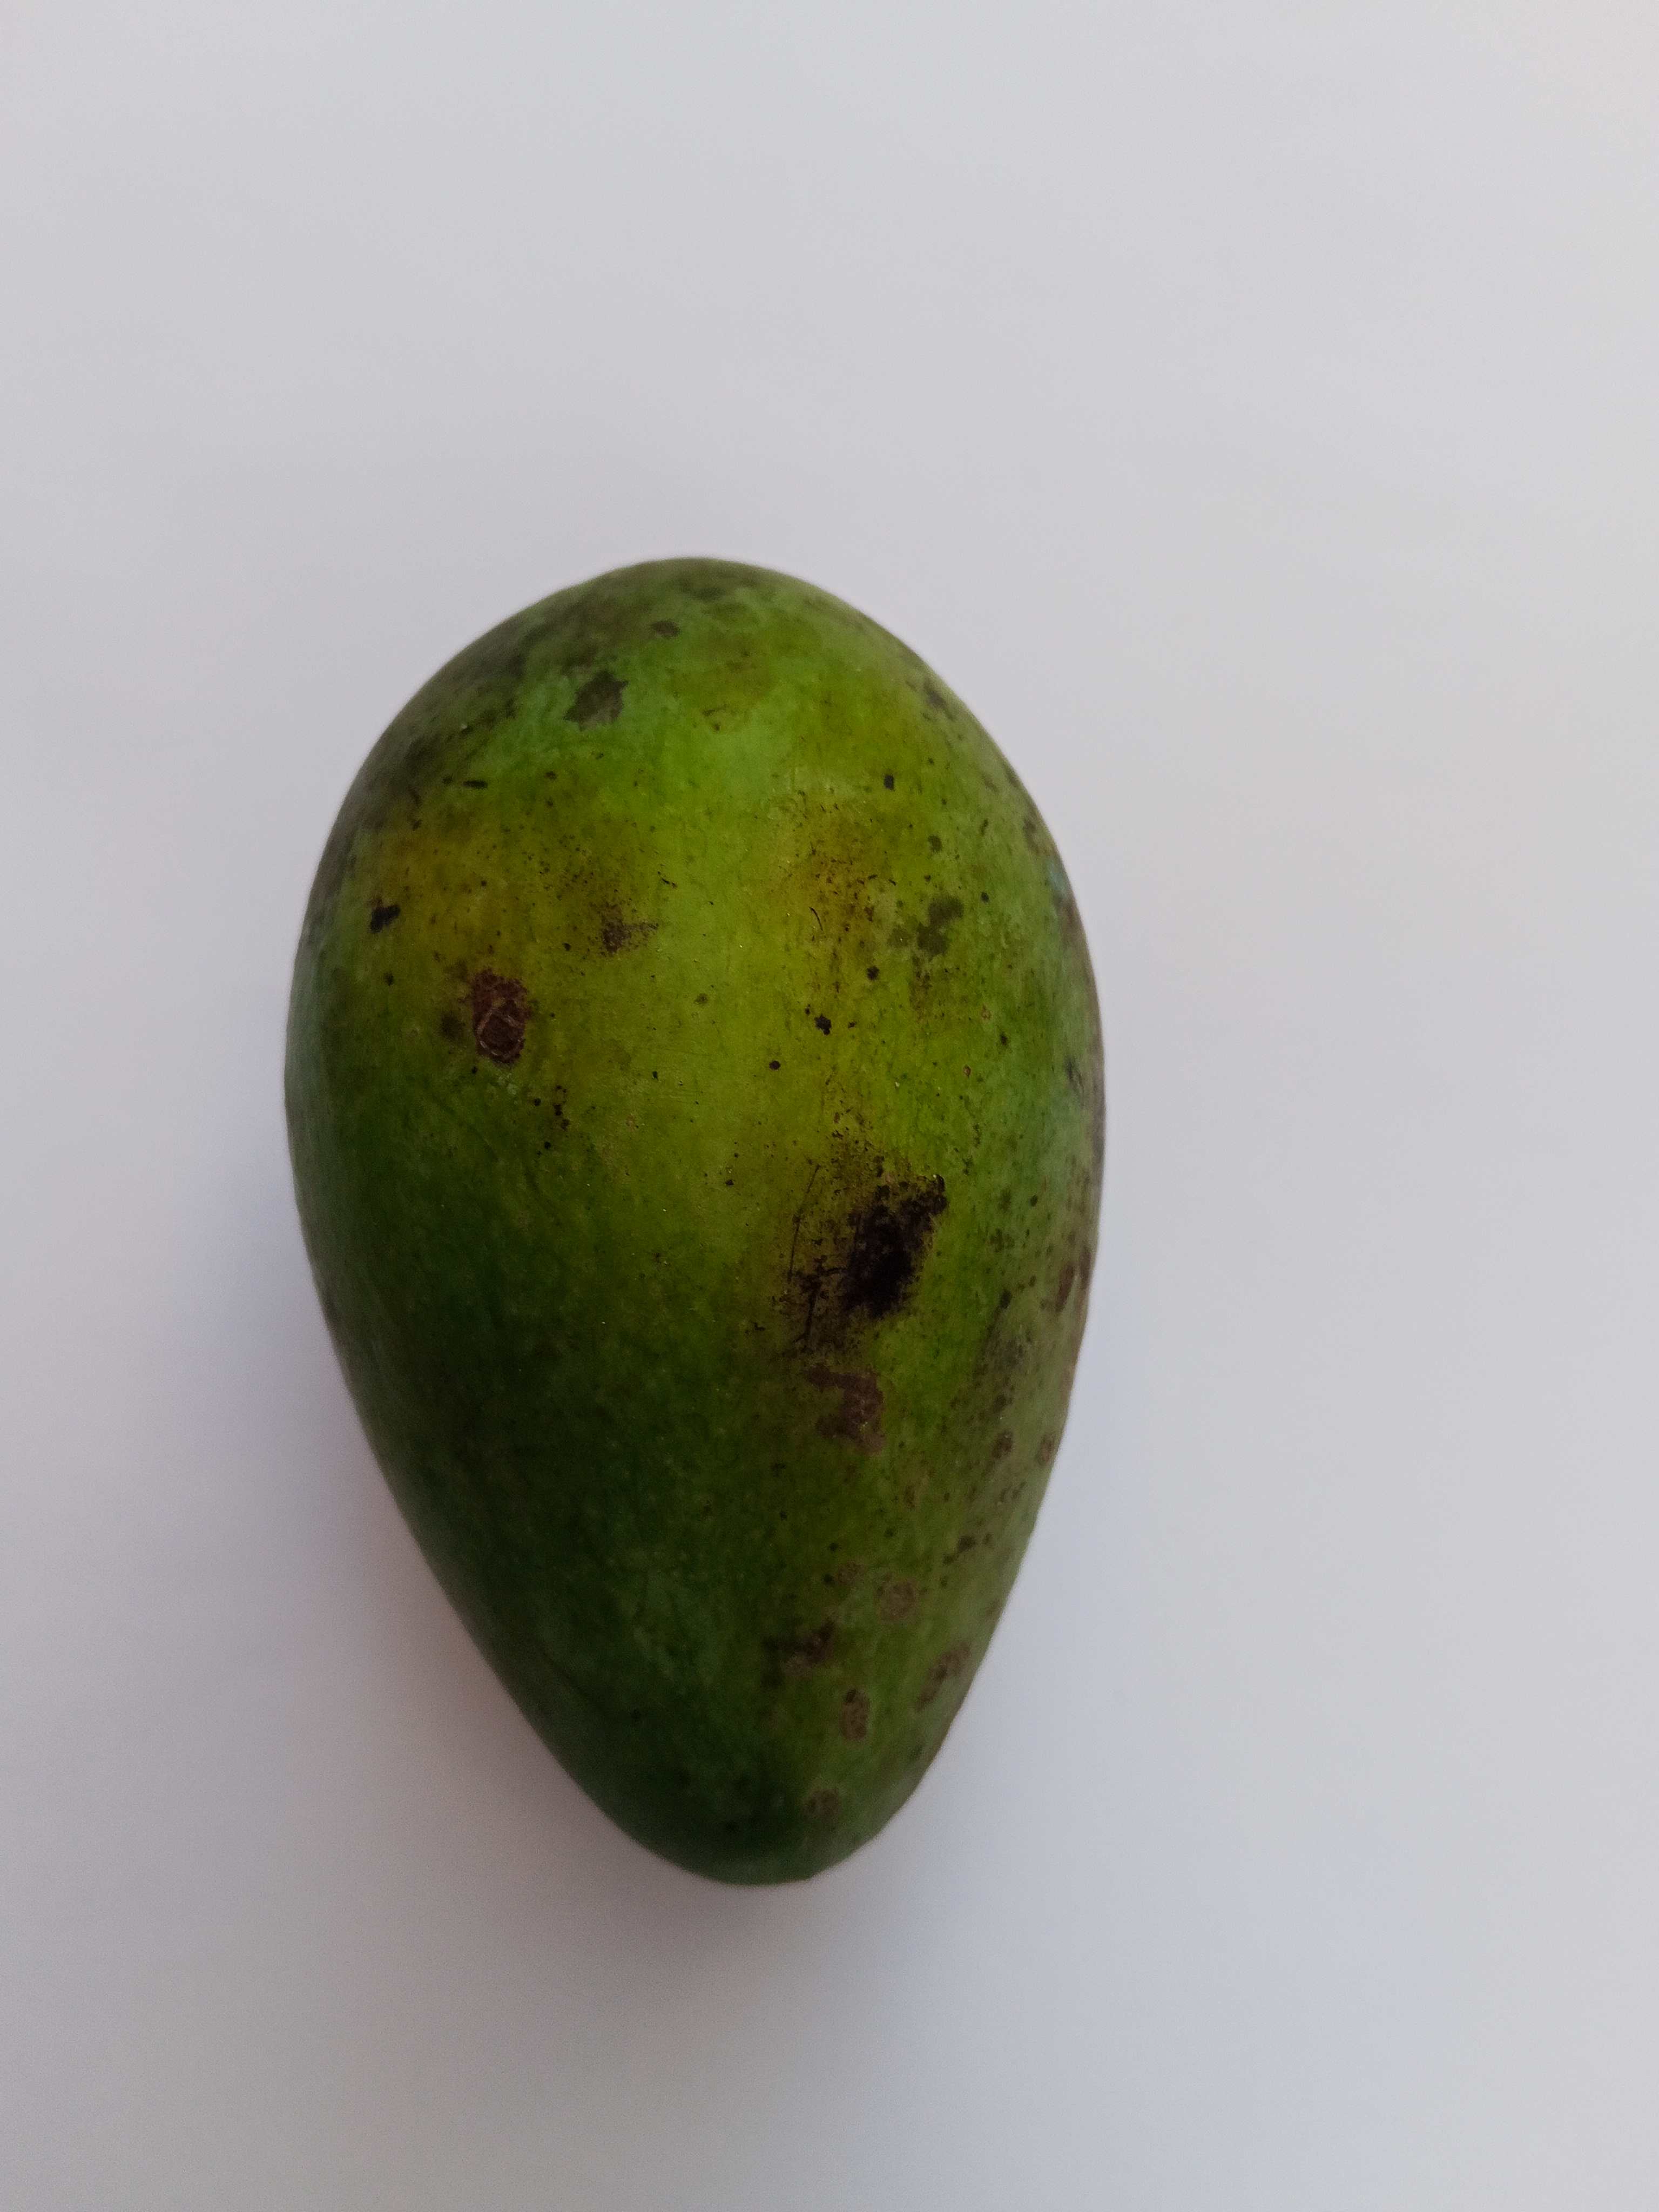
Mango variety: Amrapali